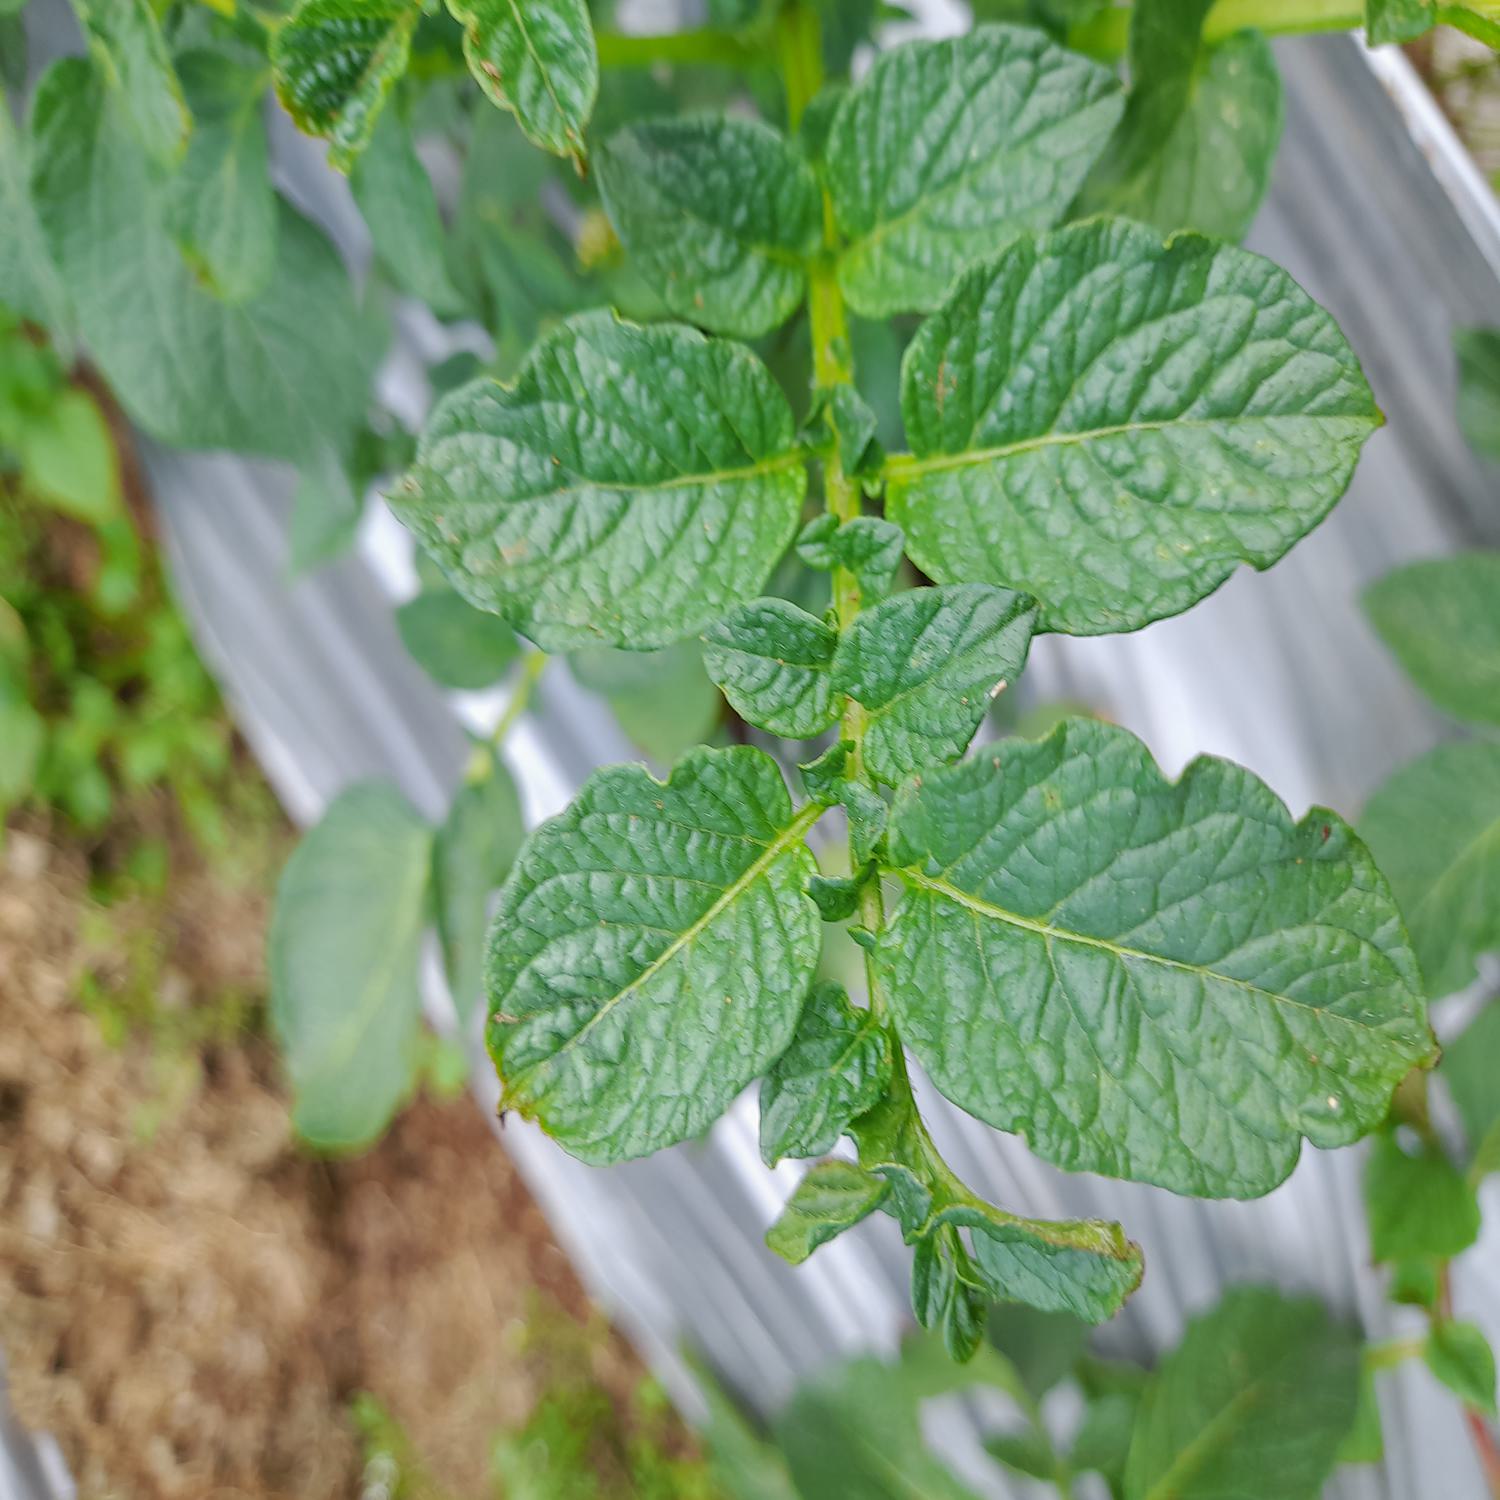
Etiqueta: Virus